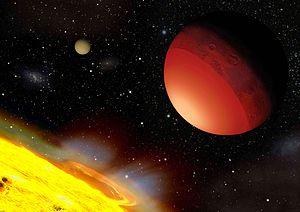
CoRoT est un télescope spatial destiné à l'étude de la structure interne des étoiles et à la recherche d'exoplanètes. Lancé le 27 décembre 2006, CoRoT est le premier télescope en orbite destiné à la recherche de planètes extrasolaires et notamment de planètes telluriques. Après 7 ans et demi de fonctionnement et de nombreuses découvertes, le satellite est désactivé le 17 juin 2014, ce qui signifie la fin de la mission.